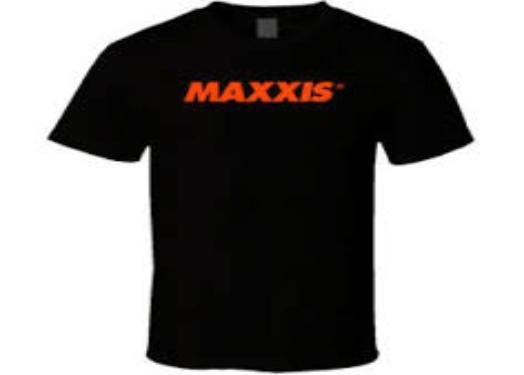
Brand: maxxis
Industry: Transportation